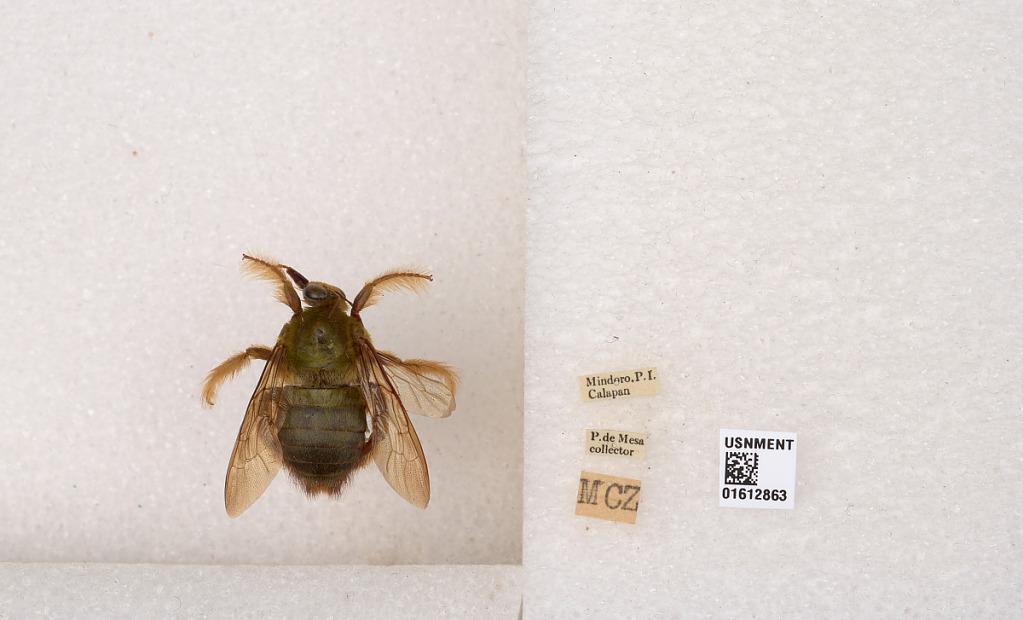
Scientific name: Xylocopa (Koptortosoma) sp.
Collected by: P. De Mesa
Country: Philippines
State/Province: Mimaropa
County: Oriental Mindoro
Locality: Mindoro, Calapan